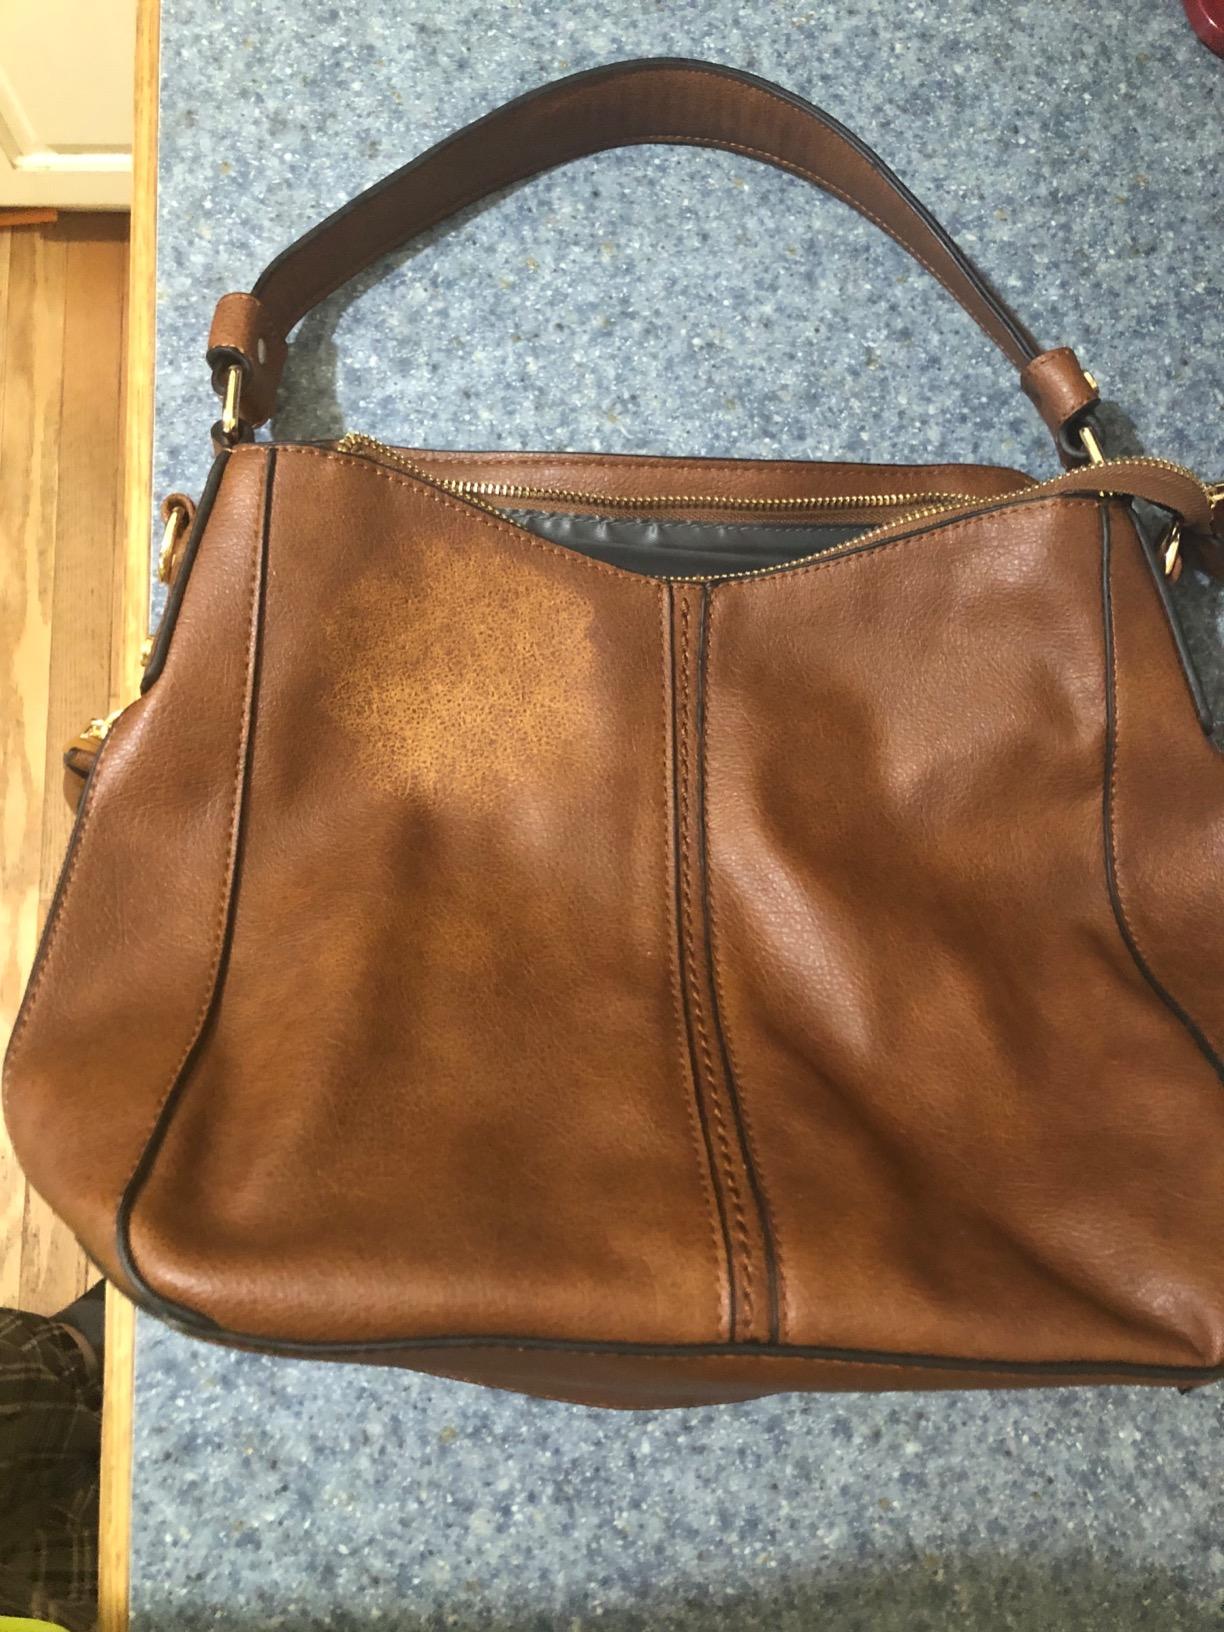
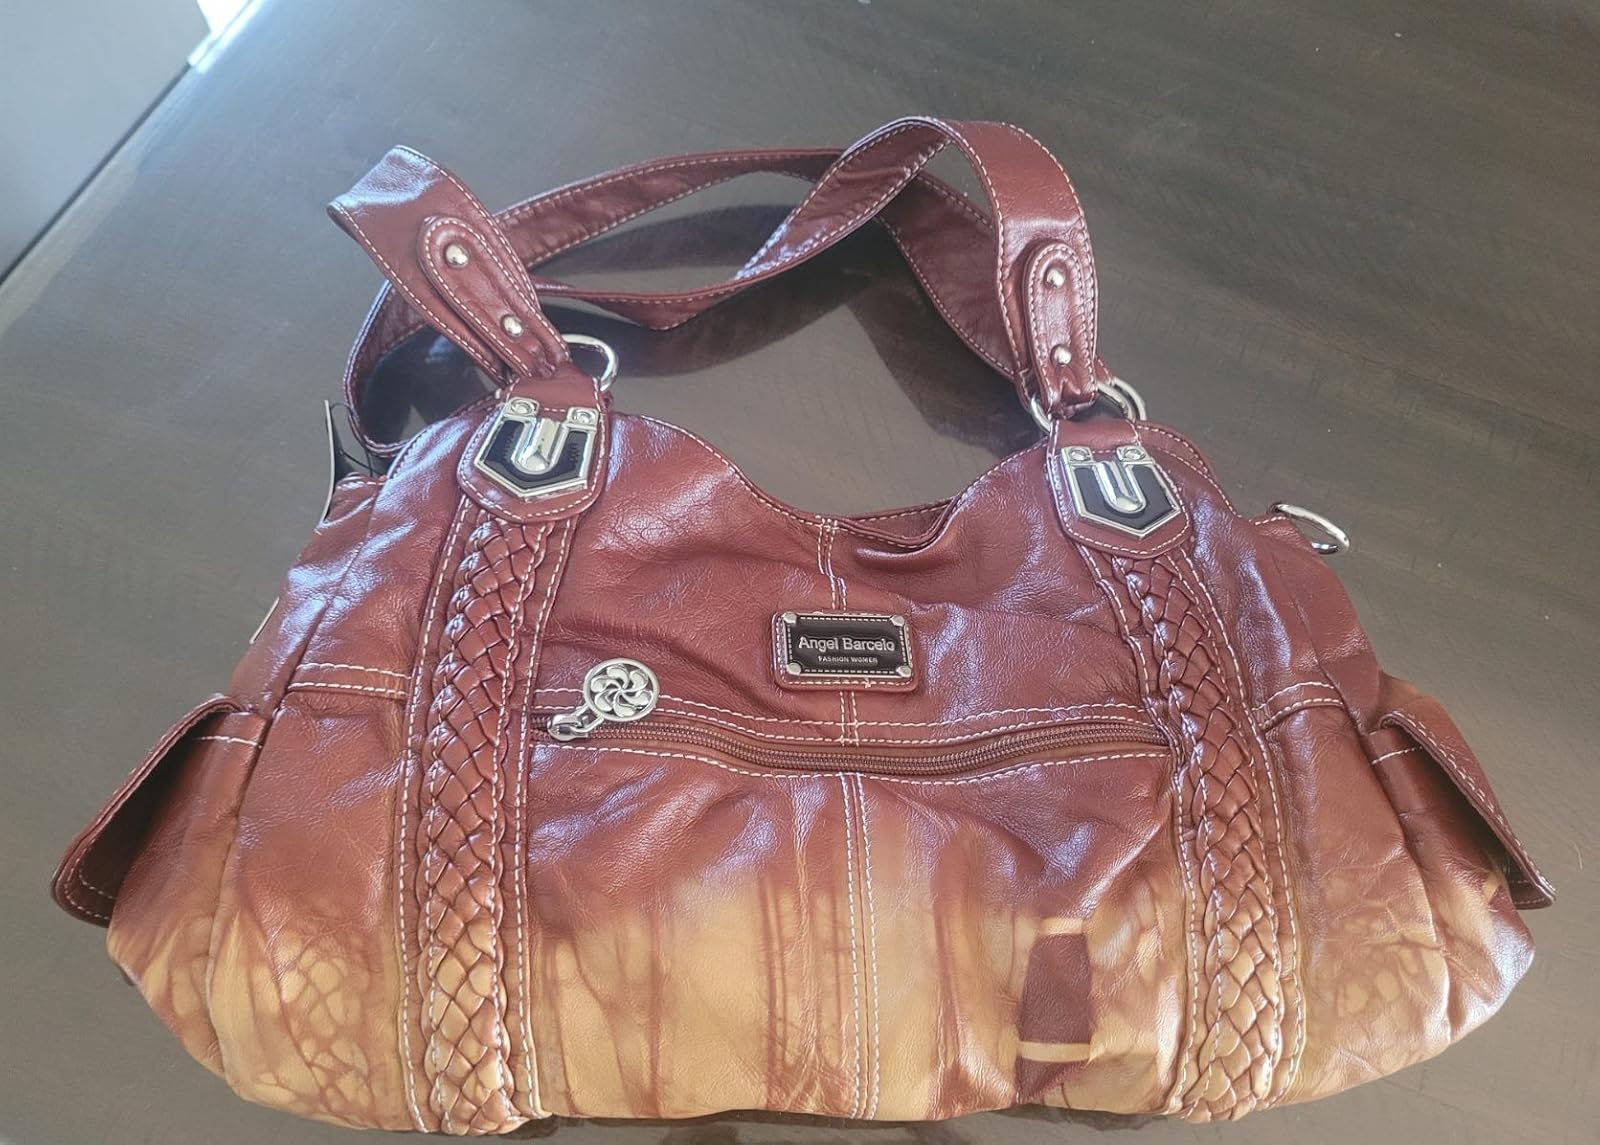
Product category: accessories_handbag
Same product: no